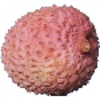
Label: lychee